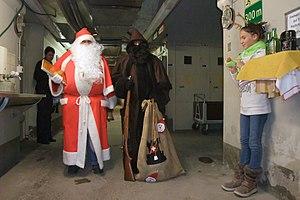
Les compagnons de saint Nicolas sont divers personnages ou figures régionales qui accompagnent saint Nicolas en Europe centrale et occidentale. Ces personnages agissent comme antagonistes au saint patron qui distribue des cadeaux le 6 décembre, ou le 19 décembre pour l'Église orthodoxe utilisant le calendrier julien, aux enfants sages, menaçant de fouetter, punir ou enlever les enfants désobéissants.